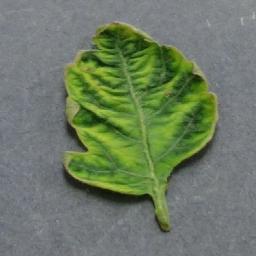
Label: Tomato___Tomato_Yellow_Leaf_Curl_Virus